Collaborative e-democracy

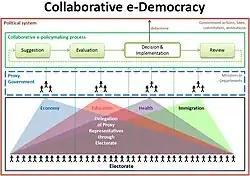
Schematic of a collaborative e-democracy, showing the pathways of citizen participation either directly or through proxy representatives within diverse policy domains.

Collaborative e-democracy refers to a hybrid democratic model combining elements of direct democracy, representative democracy, and e-democracy (or the incorporation of ICTs into democratic processes). This concept, first introduced at international academic conferences in 2009, offers a pathway for citizens to directly or indirectly engage in policymaking. Steven Brams and Peter Fishburn describe it as an "innovative way to engage citizens in the democratic process," that potentially makes government "more transparent, accountable, and responsive to the needs of the people."